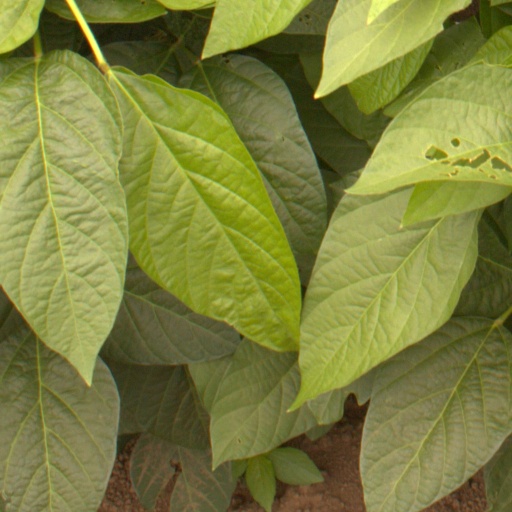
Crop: soybean